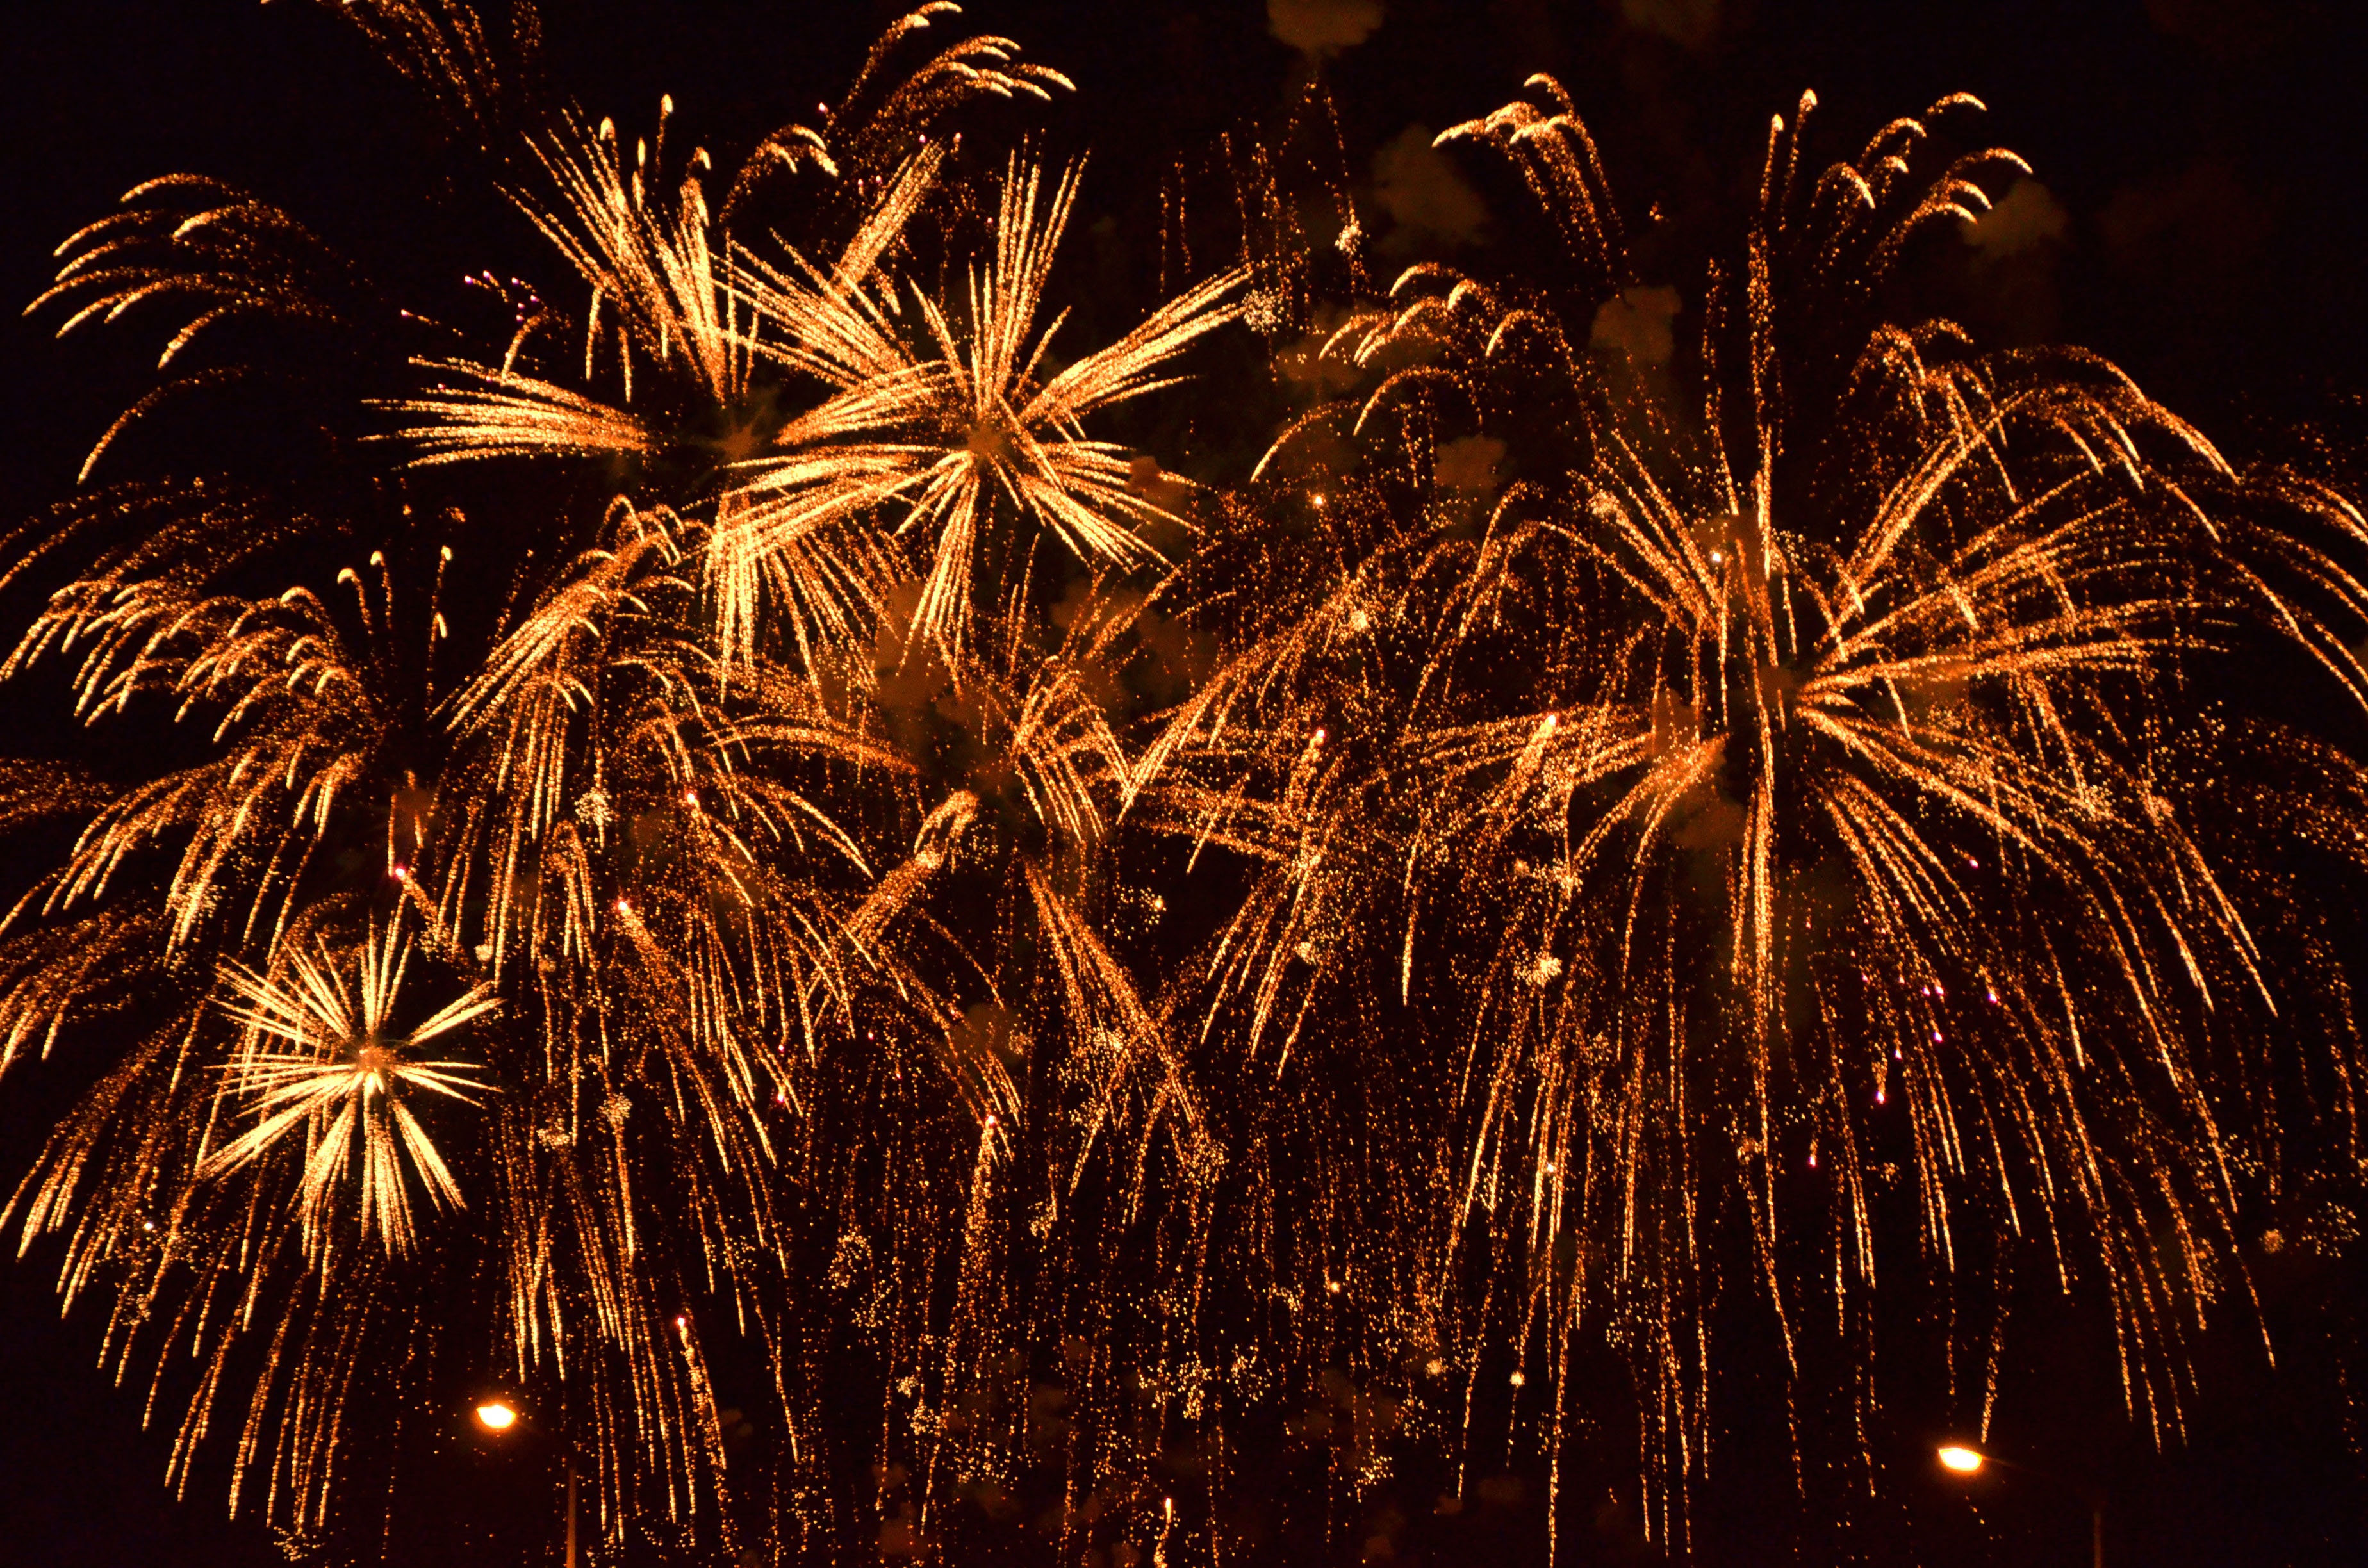
night, recreation, sparkler, flame, festival, fireworks, event, firecracker, outdoor recreation